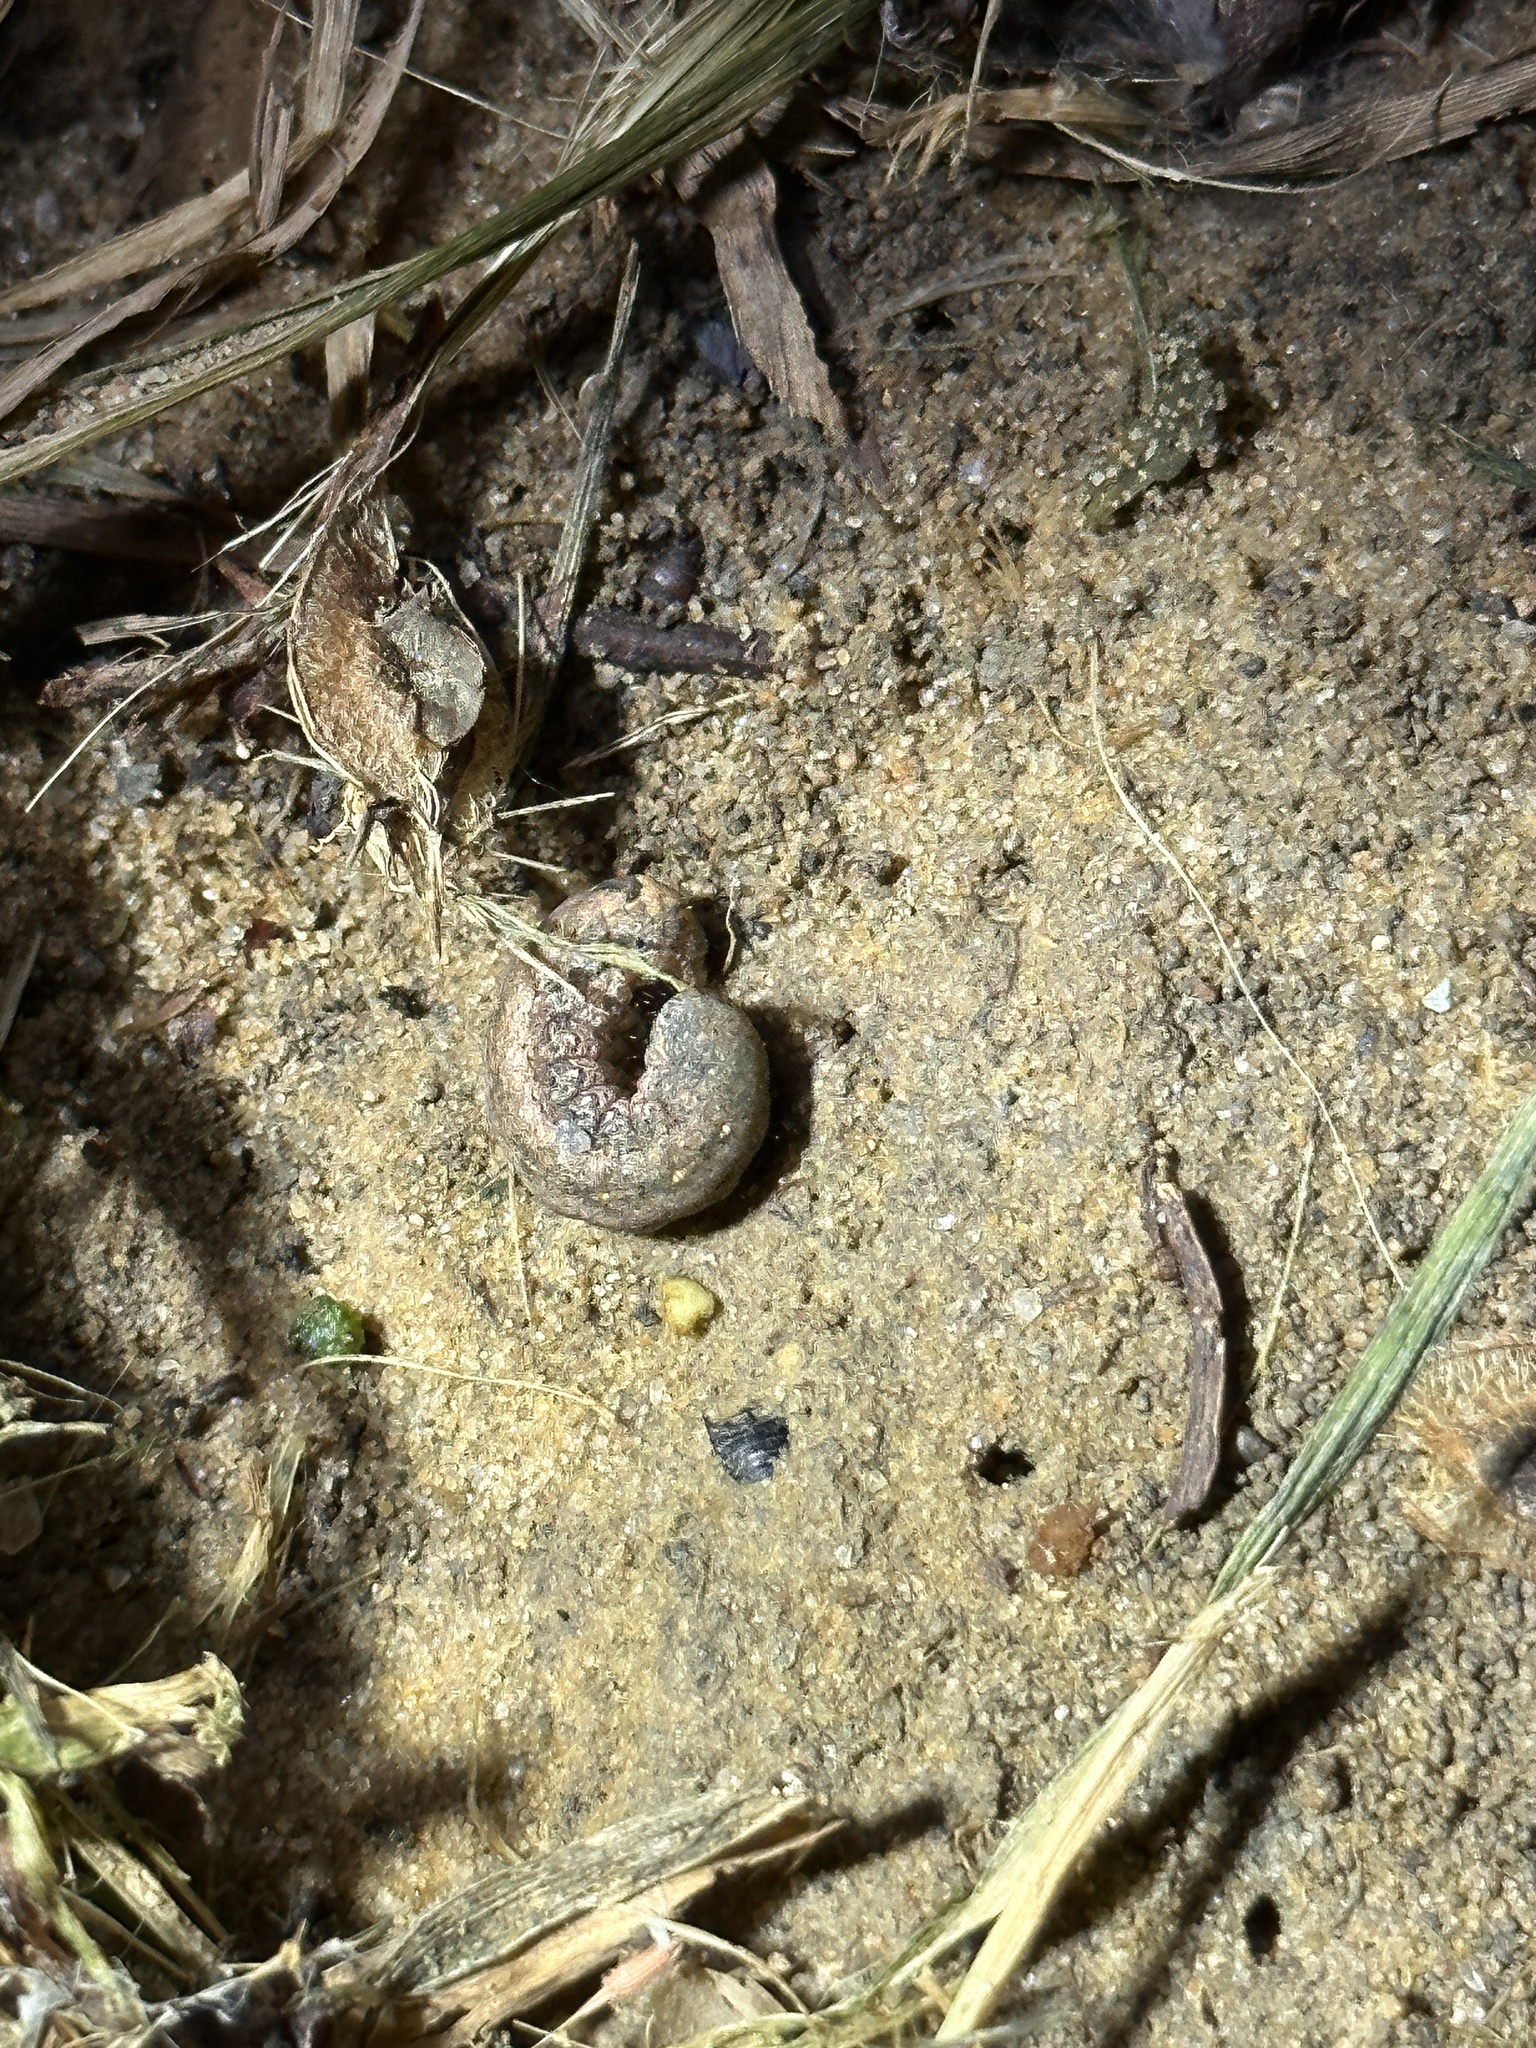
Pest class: cutworms